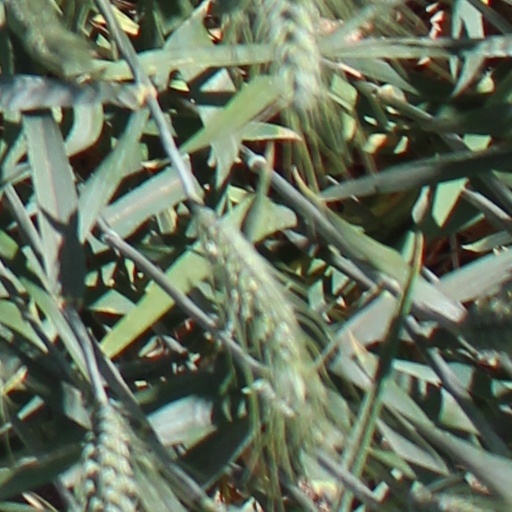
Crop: wheat